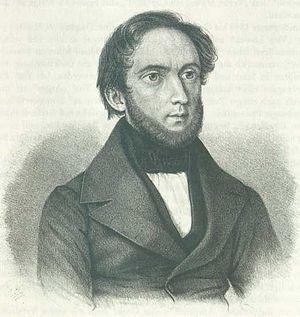
Friedrich Clemens Gerke, est un auteur, journaliste, musicien allemand, pionnier du domaine de la télégraphie où il a notamment perfectionné l'alphabet morse.